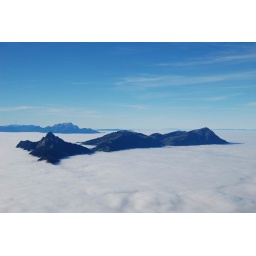
Rigi mountains floating over a sea of clouds